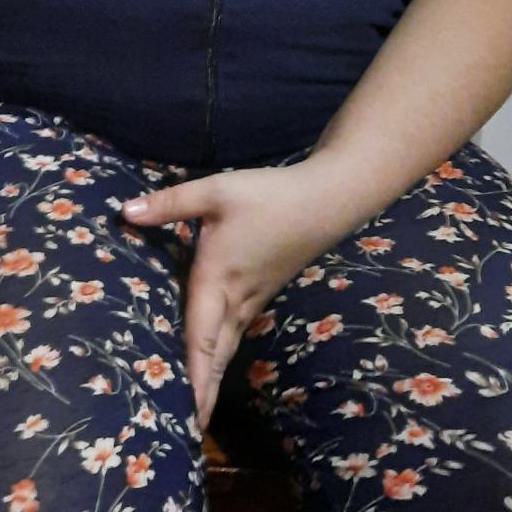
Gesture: no_gesture